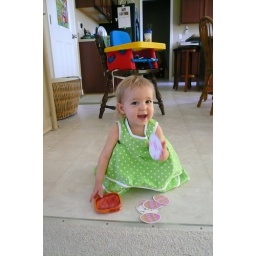
P in green dress 3